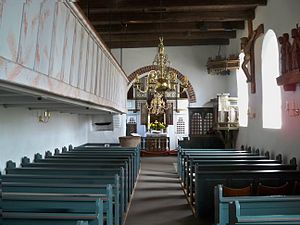
Sankt Clemens Kirke (Amrum) / Galleri
Sankt Clemens Kirke er en kirke beliggende i landsbyen Nebel på den nordfrisiske ø Amrum i Sydslesvig i den nordtyske delstat Slesvig-Holsten. Kirken er sognekirke for Sankt Clemens Sogn på Amrum.